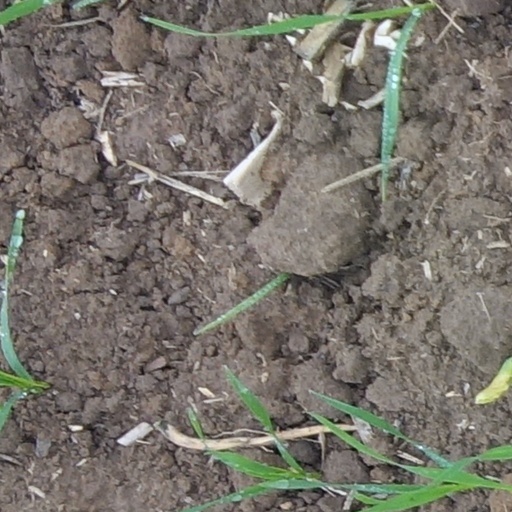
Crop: wheat